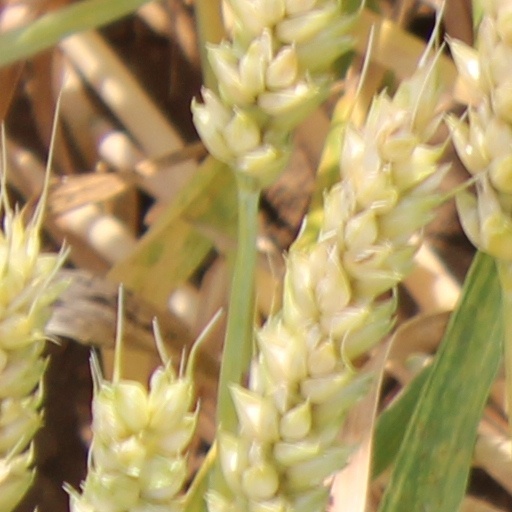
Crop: wheat